Dory Rips

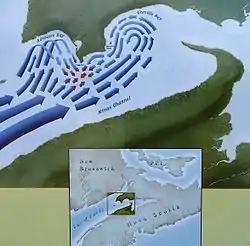
Diagram showing the currents creating the Dory Rips

To warn mariners away from the Dory Rips, a foghorn was placed at Cape d'Or in 1875 and a lighthouse, which is still operational, was established in 1922.